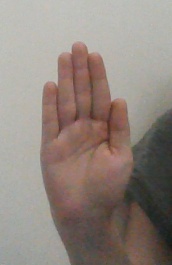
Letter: seen